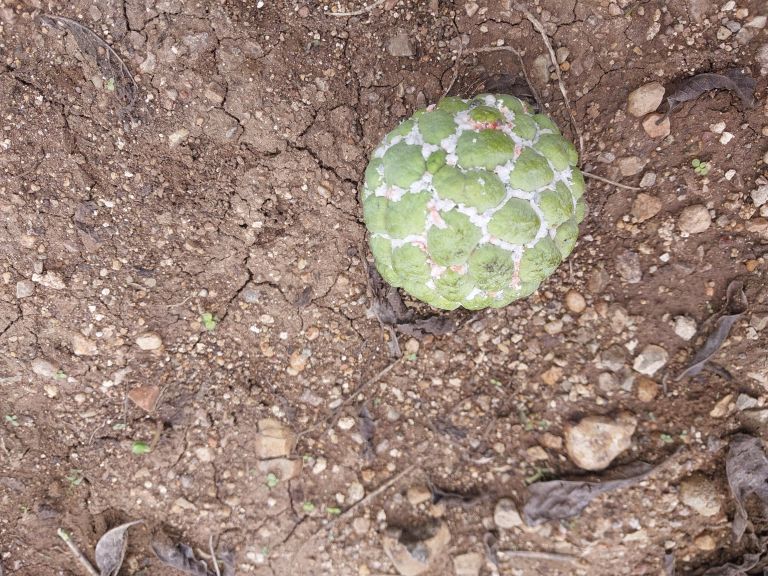
Disease label: Mealy Bug